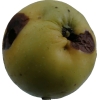
Label: Apple 13